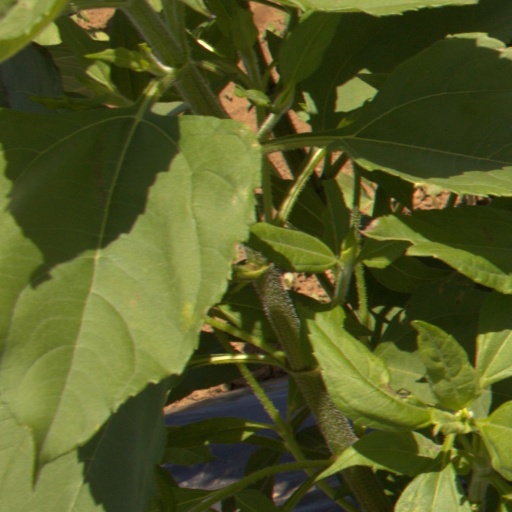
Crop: Jerusalem artichoke